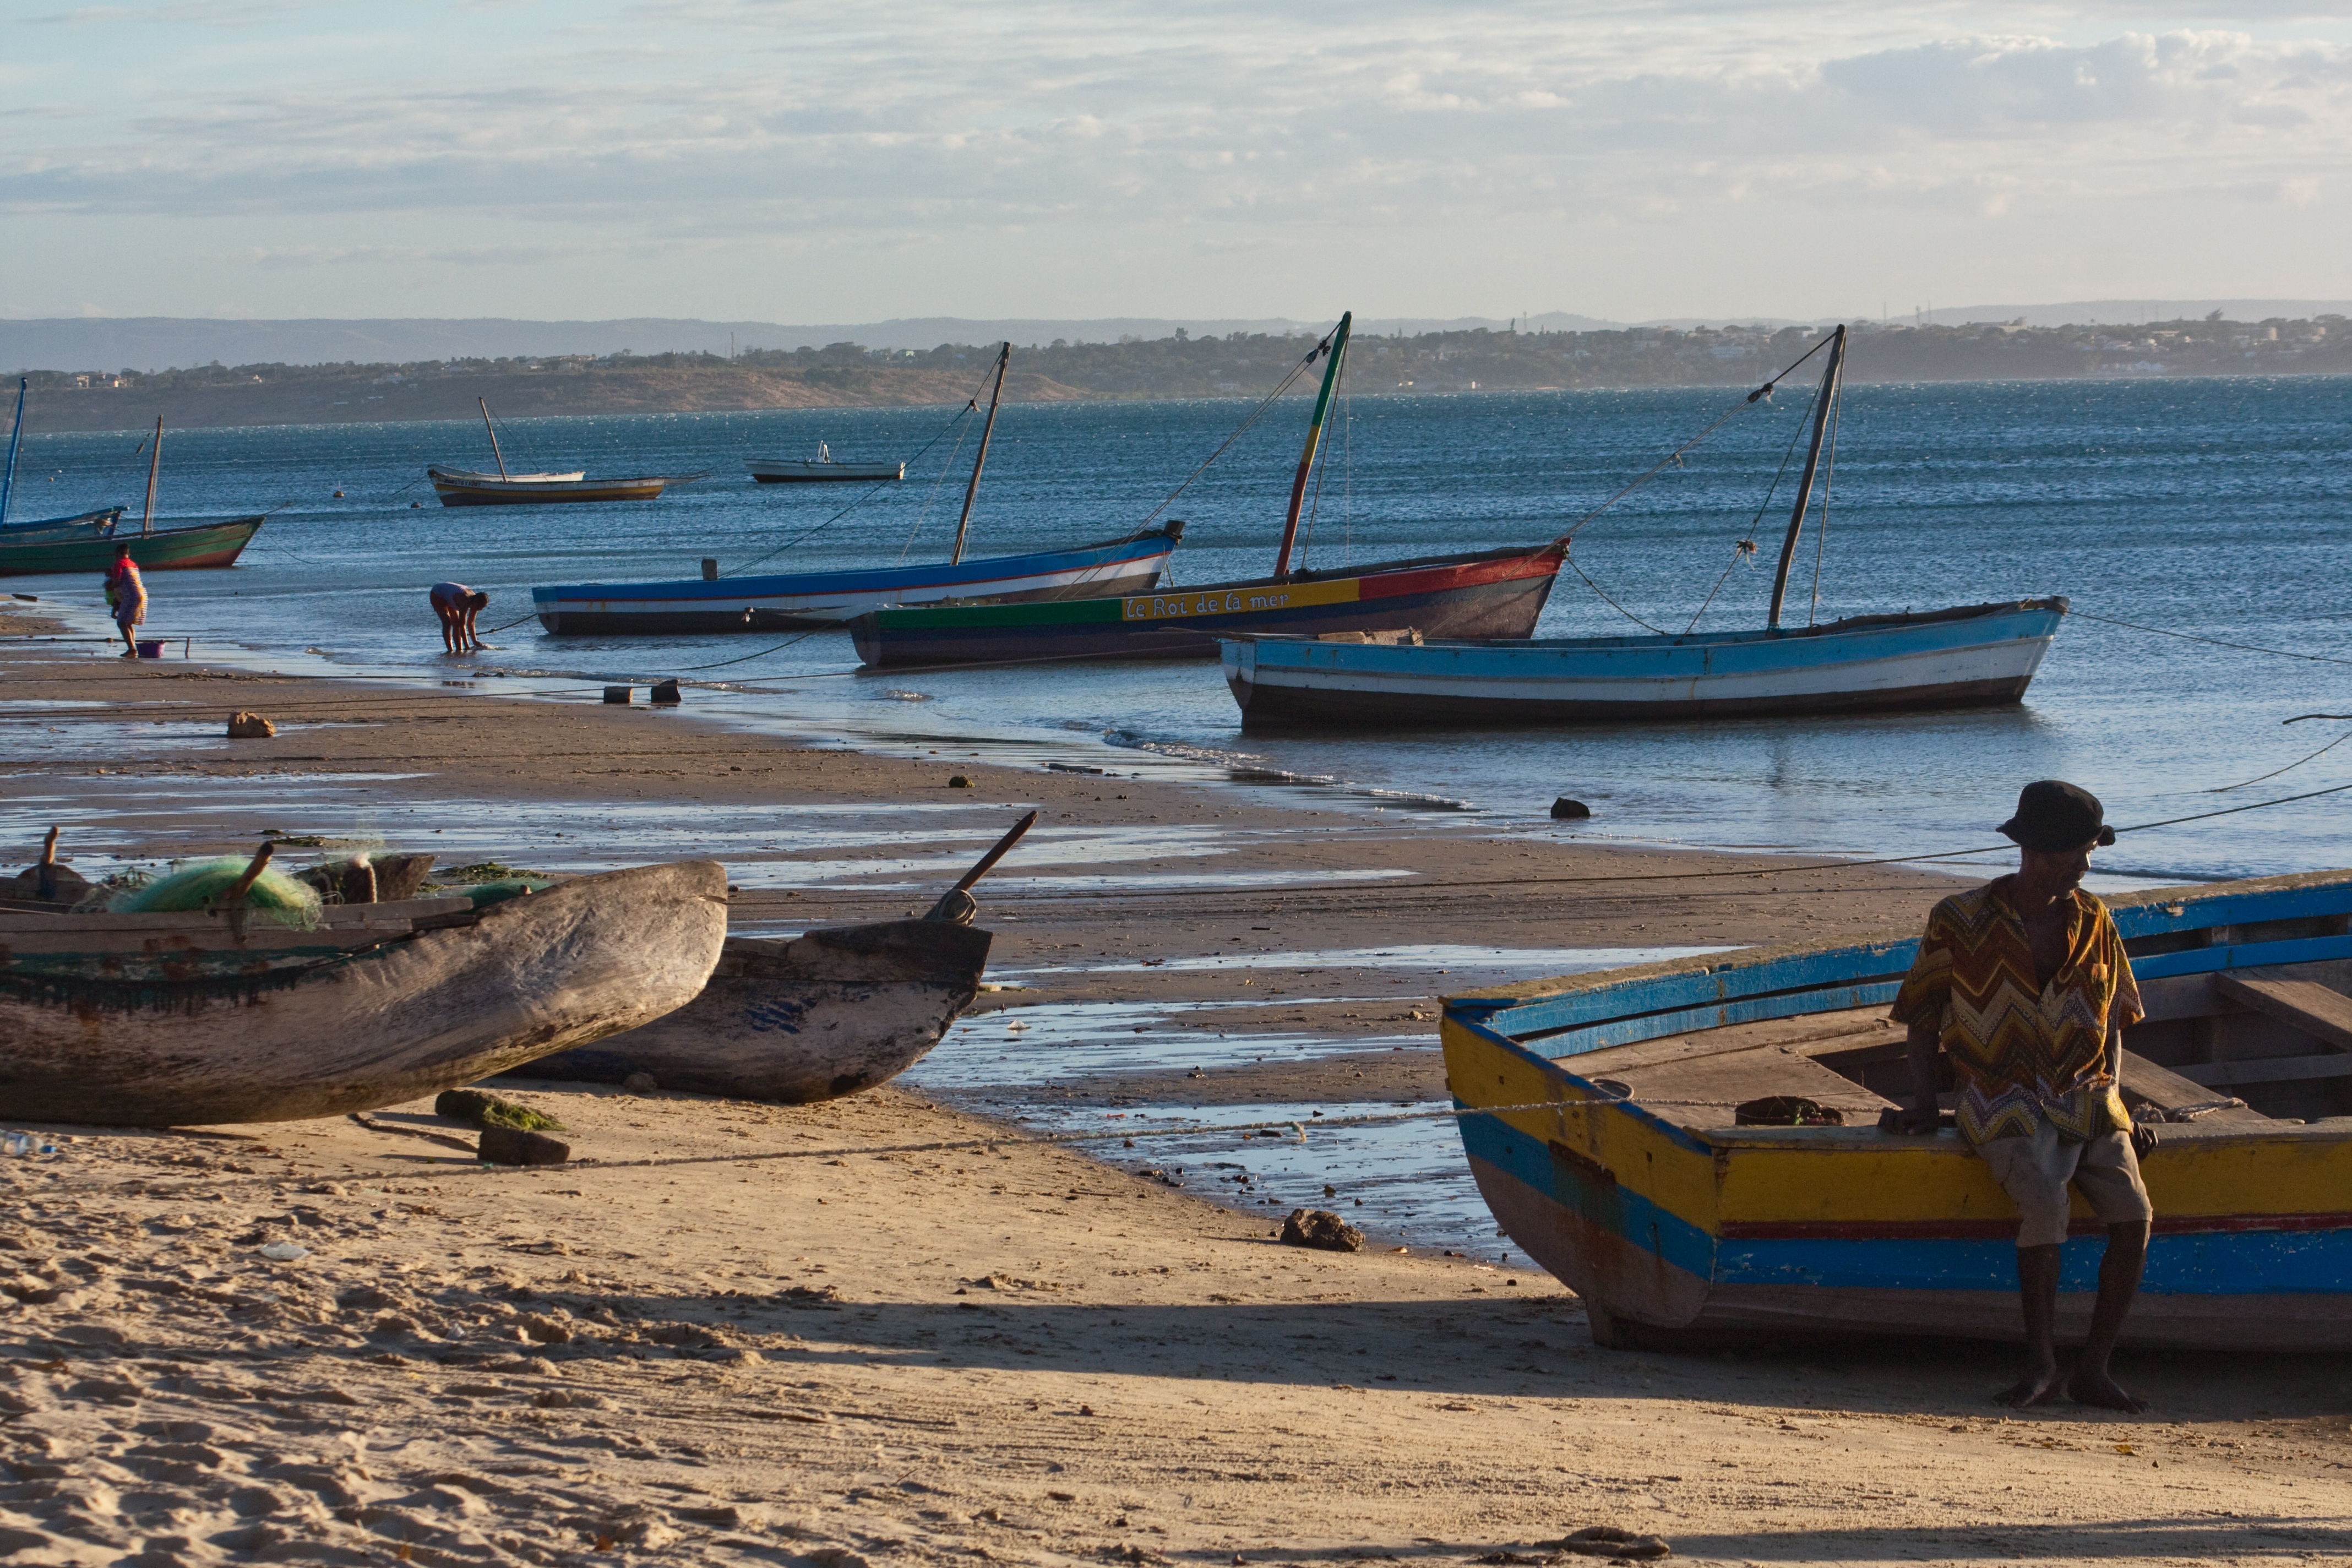
beach, sea, coast, ocean, boat, shore, vacation, vehicle, fisherman, bay, boating, boats, madagascar, watercraft, barque, fishing vessel, long tail boat, watercraft rowing